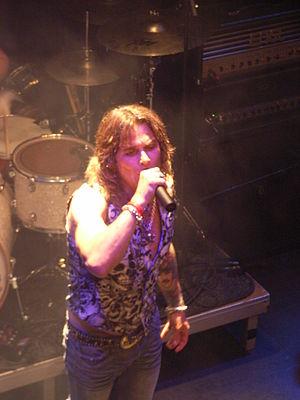
White Lion est un groupe de glam metal américain, originaire de New York. Il est formé en 1982 par Mike Tramp et Vito Bratta, et principalement actif dans les années 1980 et début des années 1990, avec la publication d'un premier album, Fight to Survive, en 1985. Le groupe atteint le succès avec les chansons Wait et When the Children Cry, issues de leur deuxième album, Pride, qui sera certifié double disque de platine. Le groupe poursuit son chemin dans le succès avec son troisième album, Big Game, qui est certifié disque d'or, et son quatrième album, Mane Attraction. White Lion se sépare en 1992, peu après la sortie de leur compilation The Best of White Lion.